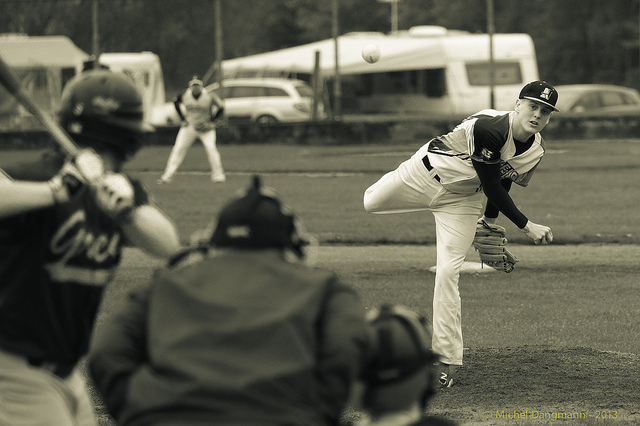
một cầu thủ ném bóng đang xoay người để ném bóng